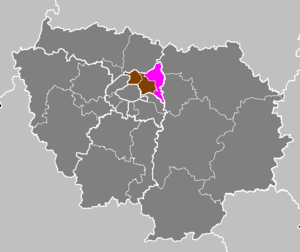
L'arrondissement du Raincy est une division administrative française, située dans le département de la Seine-Saint-Denis et la région Île-de-France.